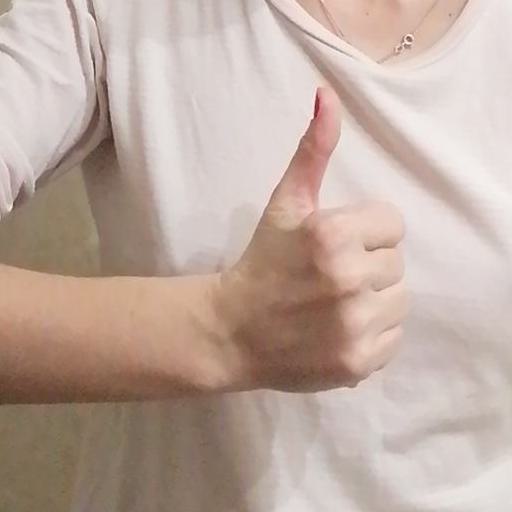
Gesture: like